Ömer Boncuk

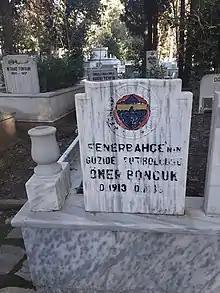
Grave of Ömer Boncuk

Ömer Boncuk died on August 1, 1988, in Istanbul. He was laid to rest at the Karacaahmet Cemetery following the religious funeral service at Galip Pasha Mosque in Erenköy.